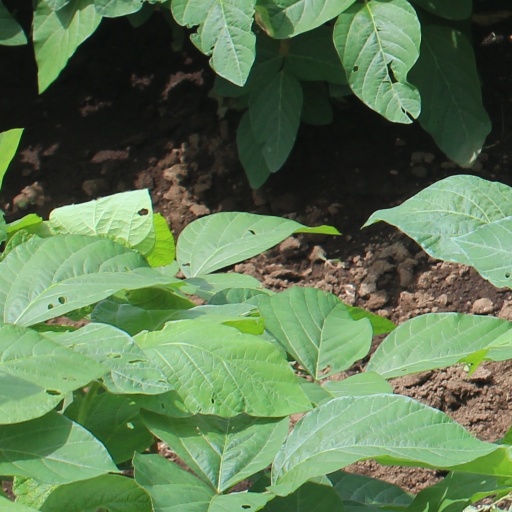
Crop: soybean